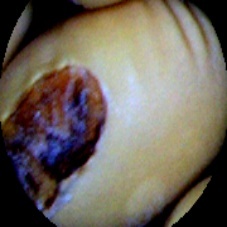
Label: Broken